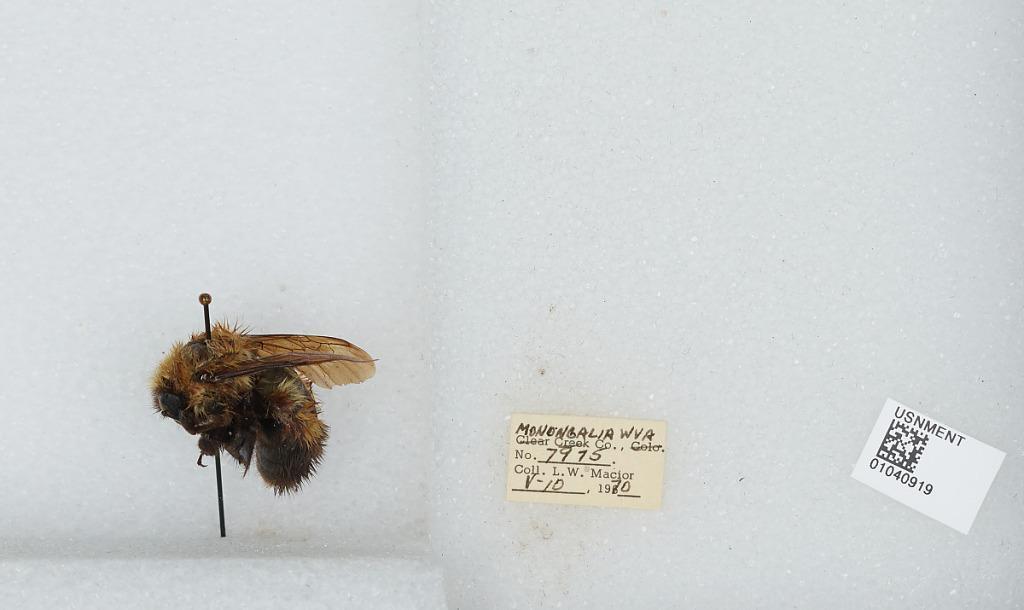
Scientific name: Bombus (Pyrobombus) vagans vagans Smith
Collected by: L. Macior
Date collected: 1970-5-10
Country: United States
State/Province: West Virginia
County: Monongalia
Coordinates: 39.6303, -80.0464